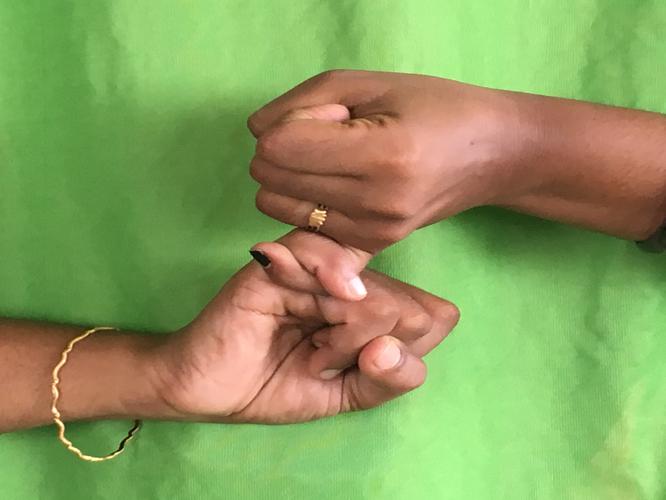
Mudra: Kilaka
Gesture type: double_hand